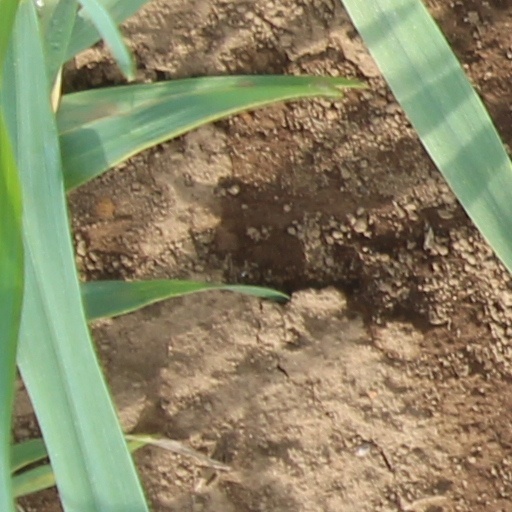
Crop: wheat